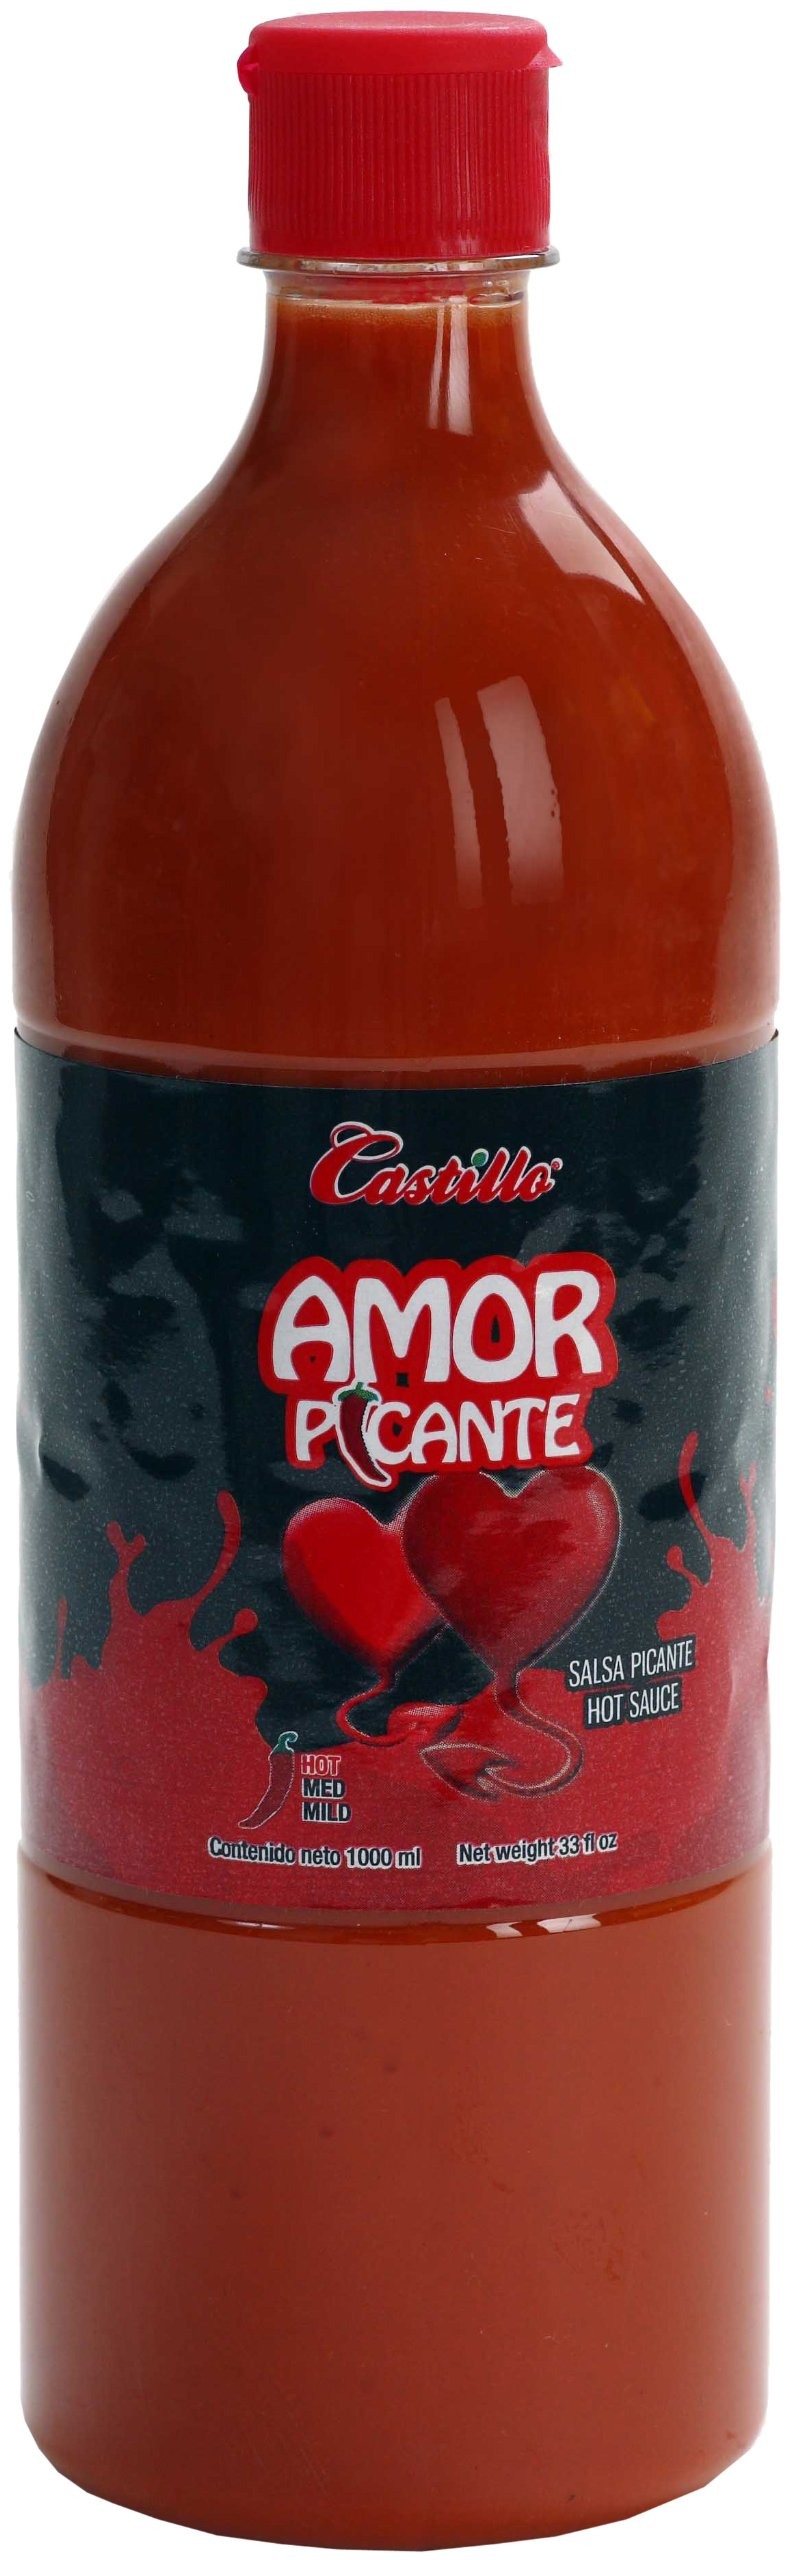
Item Name: Castillo Amor Black Label Hot Sauce, 33-Ounce Bottles (Pack of 12)
Bullet Point 1: Salsa Amor Black Label is especially for those who really enjoy a spicy delicious touch in their everyday meals.
Bullet Point 2: Goes great with fruit salad, potato chips, Pop Corn, Tostilocos or vanilla ice cream
Bullet Point 3: Presented in plastic container
Value: 396.0
Unit: Ounce

Price: 2.98